Kansas State Wildcats football

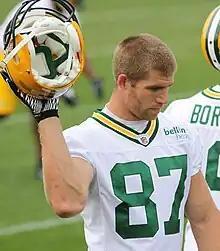
Jordy Nelson (WR) was a consensus All-American for KSU in 2007

The official mascot for the Kansas State Wildcats is Willie the Wildcat. Willie appears at every football game, home and away, as well as every home men's and women's basketball games, volleyball games, and select baseball games. Willie does one push-up for each point the football team scores, which is followed by a "K!-S!-U! Wildcats!" cheer.